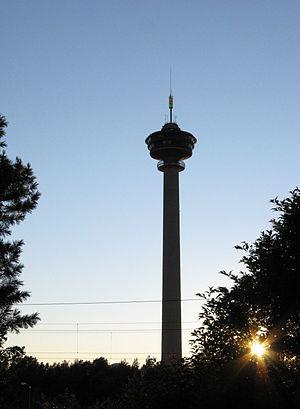
Cet article liste des attractions touristiques de Tampere en Finlande.